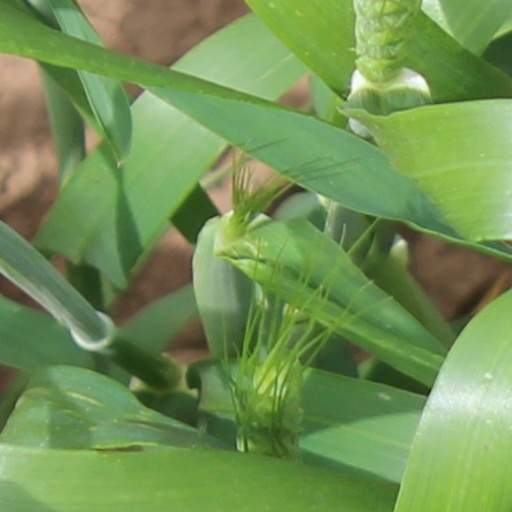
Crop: wheat